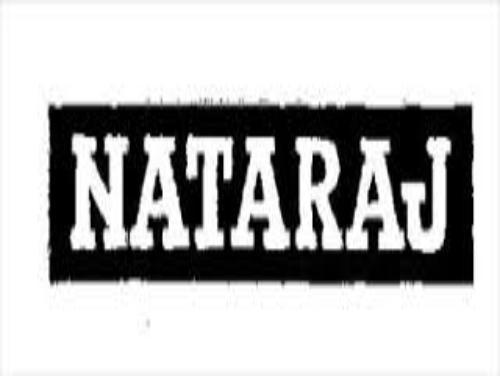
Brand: nataraj
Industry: Transportation